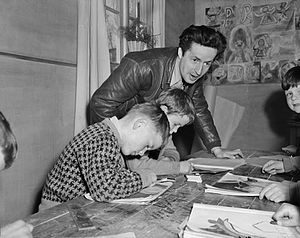
Jens Bjørneboe
Jens Bjørneboe underviser elever ved Steinerskolen i Oslo i 1952.
Jens Ingvald Bjørneboe var en norsk forfatter, der med sin store produktion og polemiske tilgang også opnåede en stor læserkreds udenfor Norge. Størstedelen af hans værker er oversat til dansk og mange også til engelsk og tysk.